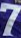
Number: 7